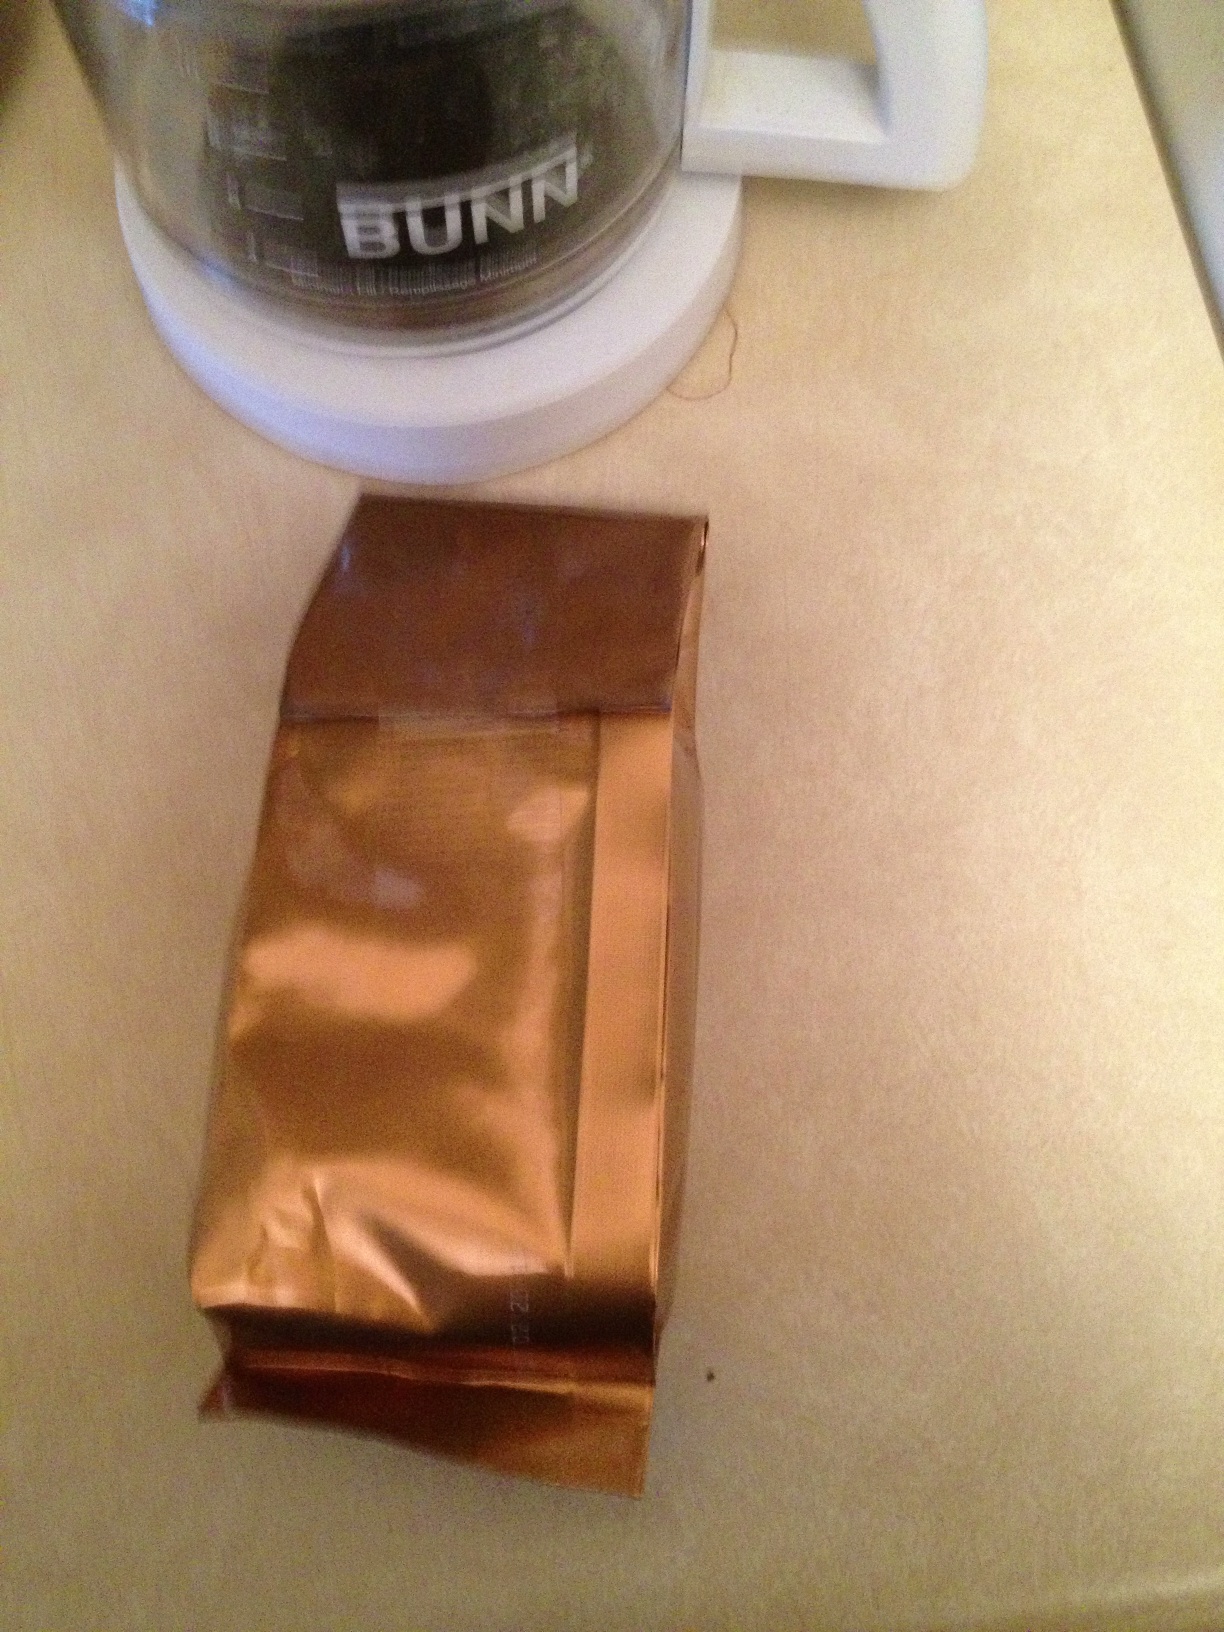Question: Type of coffee is this?
Answer: unanswerable